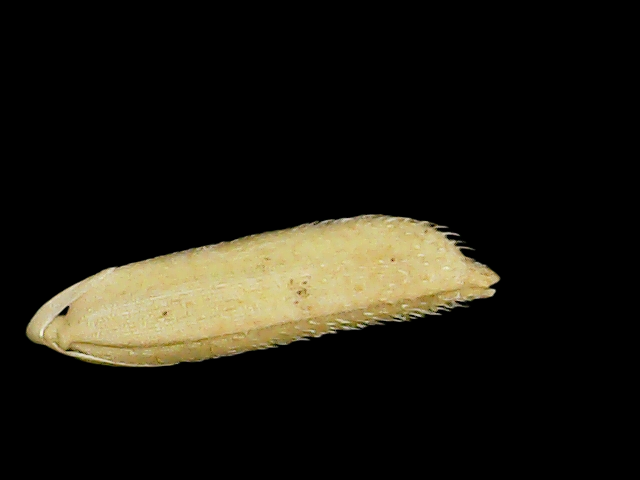
Rice variety: Binadhan26